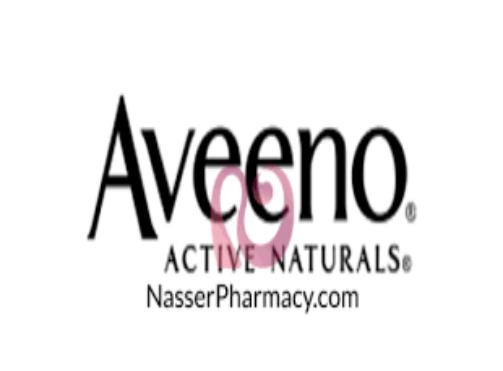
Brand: Aveeno
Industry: Necessities